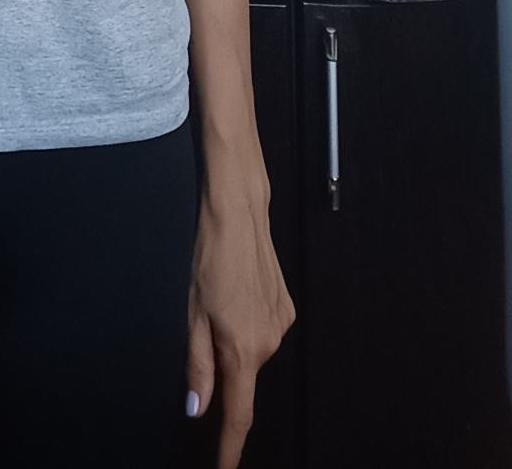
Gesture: no_gesture